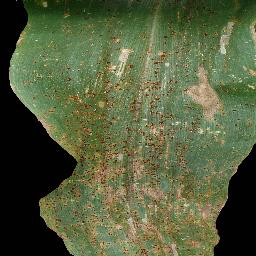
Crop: corn
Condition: (maize)_common_rust